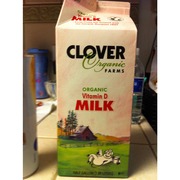
Waste category: cardboard